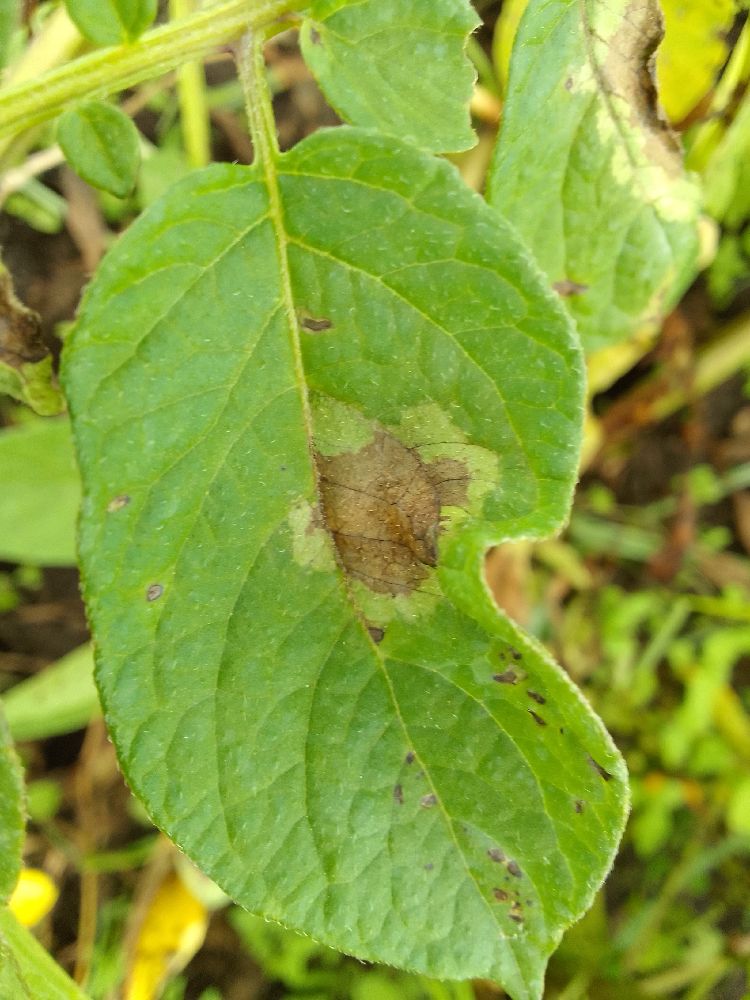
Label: Late blight